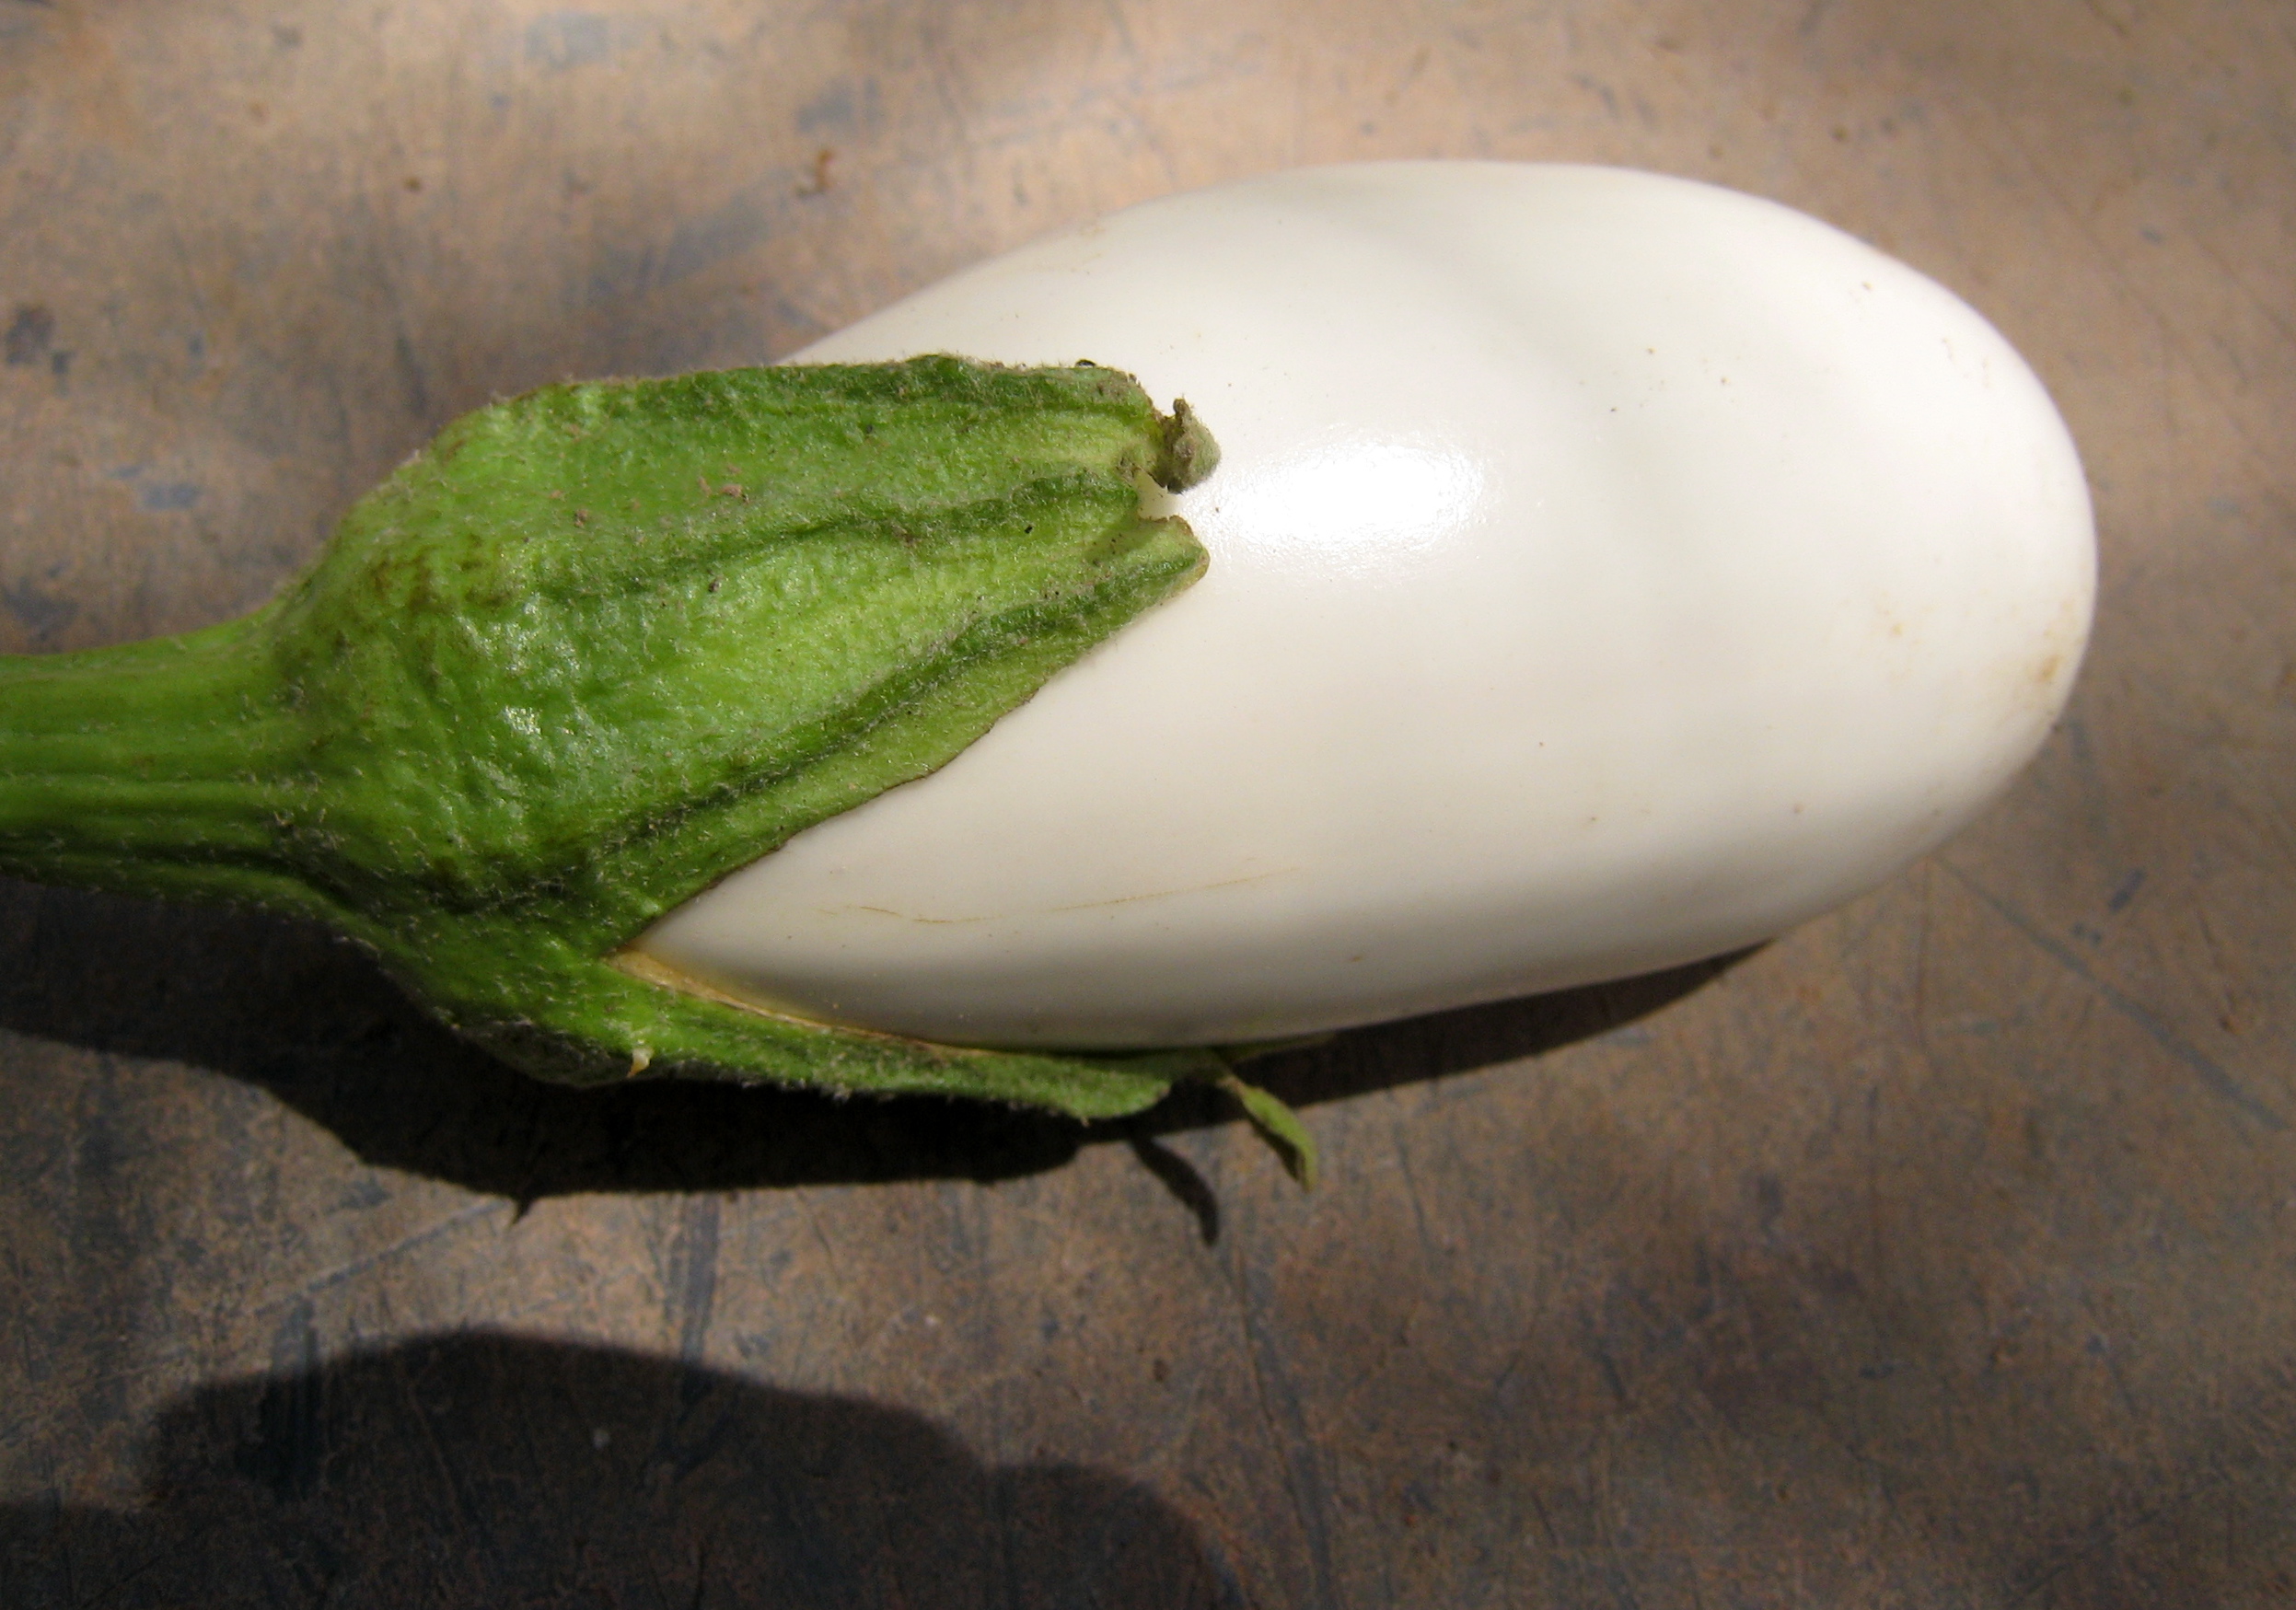
plant, leaf, flower, food, green, produce, vegetable, gourd, 366photos, macro photography, flowering plant, land plant